Frederick Weld

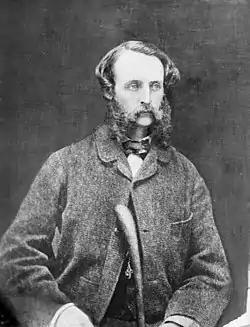
Sir Frederick Aloysius Weld, ca 1865

In 1860, Weld was invited to join Edward Stafford's government, taking over responsibility for Native Affairs from William Richmond. In this role, Weld had to contend with conflicts such as the First Taranaki War. Although Weld disliked the prospect of war, and believed that Governor George Grey had mishandled the situation, he believed strongly in the need to assert the power of the government, describing it as a "painful duty". He unexpectedly lost the 1861 election in Wairau against William Henry Eyes, but due to the staggered election dates successfully stood in the neighbouring electorate a fortnight later, where he defeated Charles Hunter Brown. Weld lost his ministerial position when the Stafford administration was defeated.